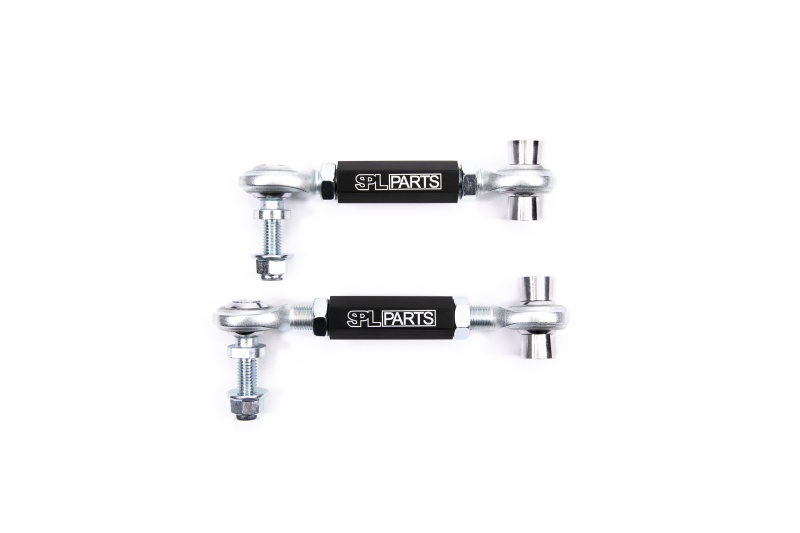
SPL Parts 2016+ Chevrolet Camaro (Gen 6) Rear Swaybar Endlinks
Camaro and ATS/ATSV Rear Endlinks (RE) for the Alpha platform feature massive Teflon lined FK 1/2" Bearings to provide the highest load capacity for use with stiffer aftermarket sway bars. Custom heat treated Chromoly High Misalignment studs connect to the sway bar and offer extreme articulation capability (65deg) to prevent the endlink from binding when used with different adjustment holes on aftermarket sway bars. Our Endlinks are length adjustable to eliminate preload on the sway bars, which can result from uneven settling of springs or uneven suspension heights from corner weighting. Black Anodized 6061-T6 Aluminum turnbuckles work in conjunction with the left and right hand threaded rod ends for simple and precise adjustment. These end links are perfect for street or race applications. Sold as a pair. Made in the USA. Applications: 2016+ Chevrolet Camaro (6th Generation) 2013-2019 Cadillac ATS Installation Instructions: SPL RE CAM6 Instructions This Part Fits: Year Make Model Submodel 2016-2019 Cadillac ATS Base 2016-2019 Cadillac ATS Luxury 2016 Cadillac ATS Performance 2016 Cadillac ATS Premium 2017-2019 Cadillac ATS Premium Luxury 2017-2019 Cadillac ATS Premium Performance 2016-2019 Cadillac ATS V 2017-2023 Chevrolet Camaro LS 2016-2024 Chevrolet Camaro LT 2020-2024 Chevrolet Camaro LT1 2016-2024 Chevrolet Camaro SS 2017-2024 Chevrolet Camaro ZL1
Brand: SPL Parts
Category: Vehicles & Parts > Vehicle Parts & Accessories > Motor Vehicle Parts > Motor Vehicle Suspension Parts > Sway Bars